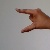
The image shows a hand gesture representing the letter 'Z' in Indian Sign Language.